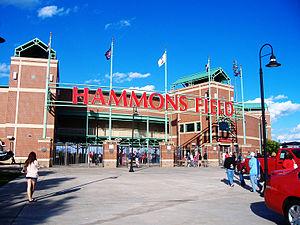
Le Hammons Field est un stade de baseball, d'une capacité d'environ 8 000 places, situé dans la ville de Springfield, dans l'État du Missouri, aux États-Unis. Il est depuis 2005 le domicile des Cardinals de Springfield, club de baseball professionnel de ligue mineure, de niveau AA, affilié aux Cardinals de Saint-Louis.